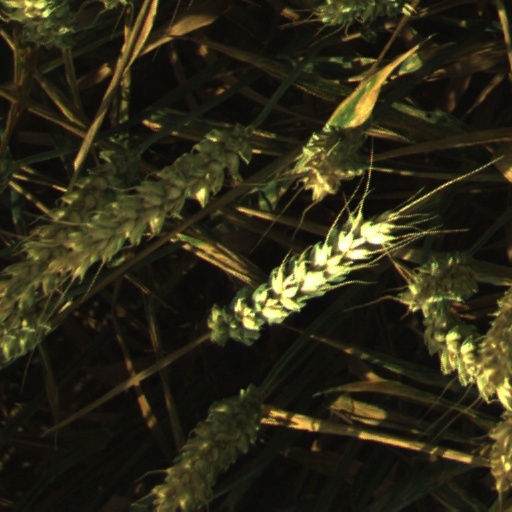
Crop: wheat